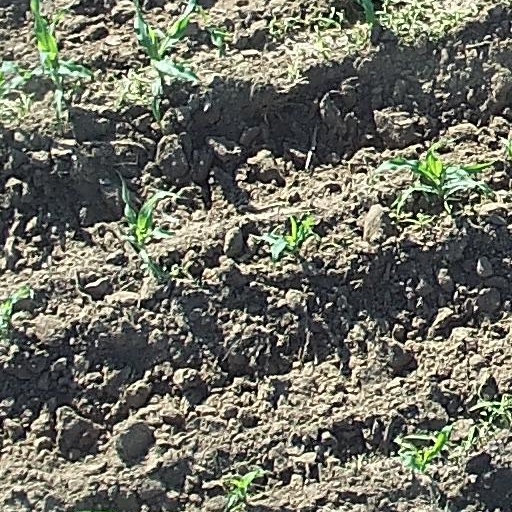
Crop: maize; corn